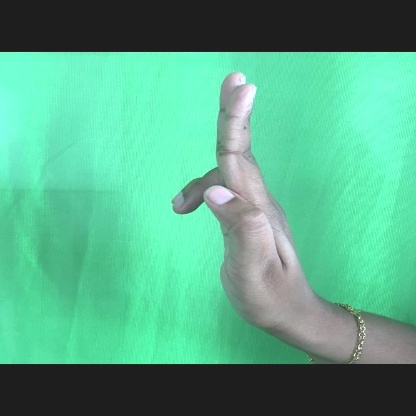
Mudra: Ardhapathaka